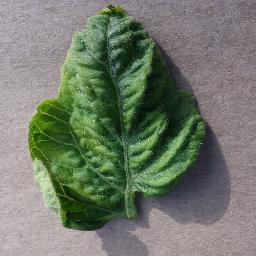
Label: Tomato___Tomato_Yellow_Leaf_Curl_Virus